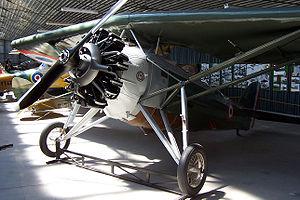
Le Musée de l'aviation de Prague-Kbely est un musée praguois principalement consacré à l'histoire de l'aviation militaire et civile tchécoslovaque puis tchèque.